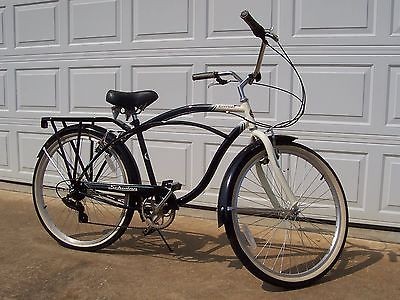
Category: bicycle